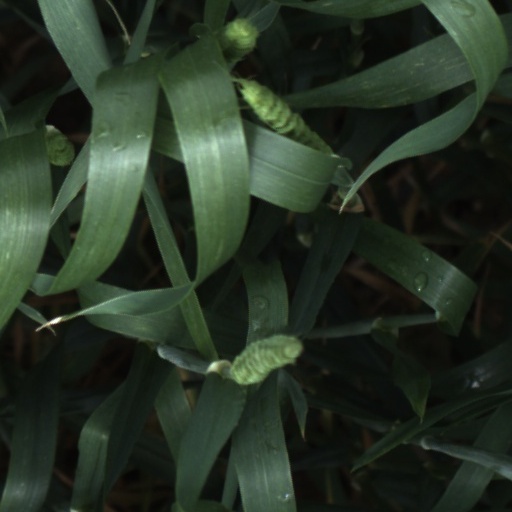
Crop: wheat